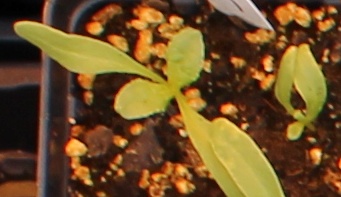
Label: Sugar beet